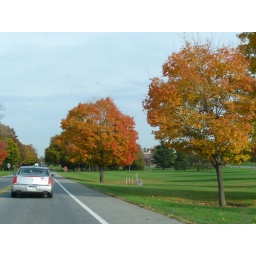
Shot out the car window on 322 east in Pennsylvania on the way back home to Toms River, New Jersey 10-24-10